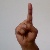
The image shows a hand gesture representing the letter 'D' in Indian Sign Language.